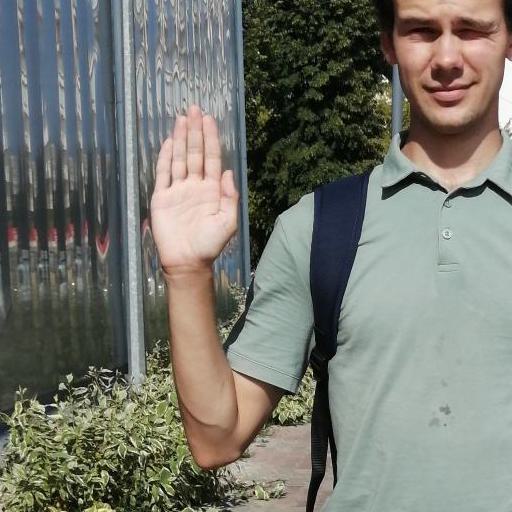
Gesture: stop